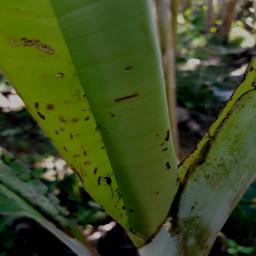
Label: BANANA APHIDS